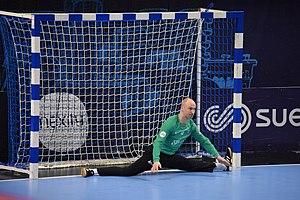
Match de la 16e journée de Lidl Star Ligue de Handball, saison 2016-17 - 1er mars 2017